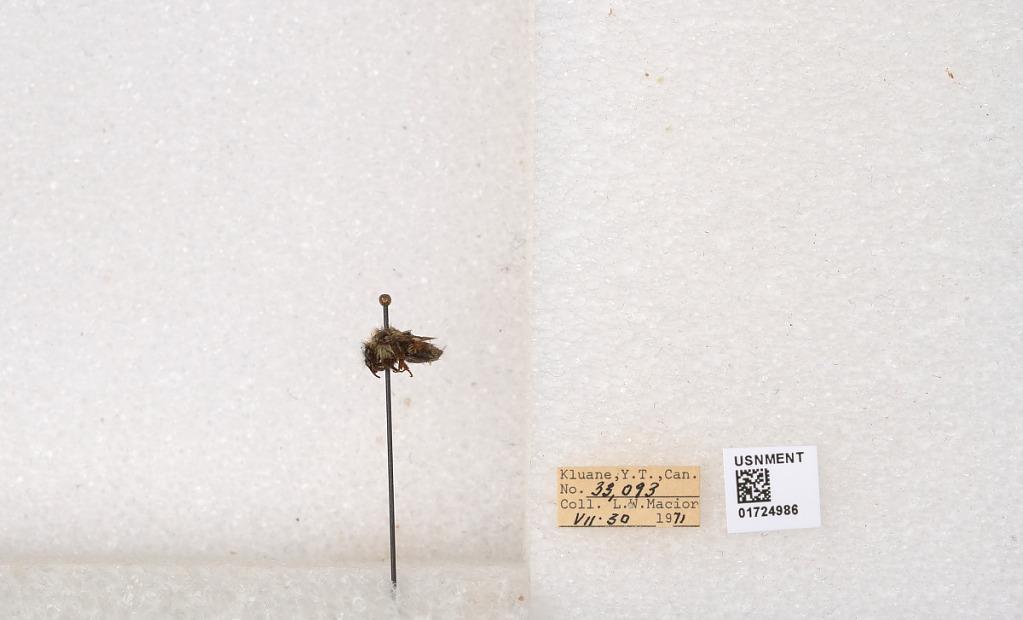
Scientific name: Bombus (Pyrobombus) sylvicola Kirby
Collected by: L. Macior
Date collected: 1971-7-30
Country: Canada
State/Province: Yukon Territory
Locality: Kluane National Park and Reserve
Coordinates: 60.7493, -139.504